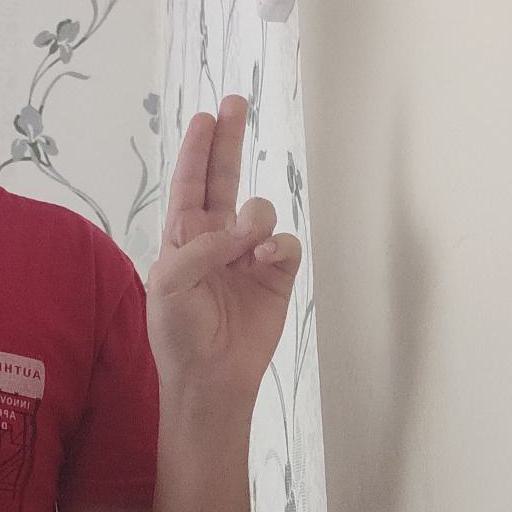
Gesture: two_up